Angola

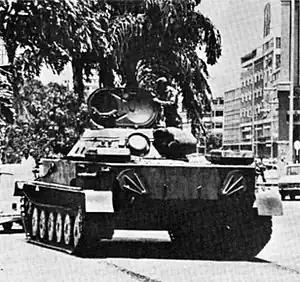
Soviet made Cuban PT-76 tank in Luanda during the Cuban intervention in Angola, 1976

A largely Ovimbundu guerrilla initiative against the Portuguese in central Angola from 1966 was spearheaded by Jonas Savimbi and the "National Union for the Total Independence of Angola" (UNITA). It remained handicapped by its geographic remoteness from friendly borders, the ethnic fragmentation of the Ovimbundu, and the isolation of peasants on European plantations where they had little opportunity to mobilise.